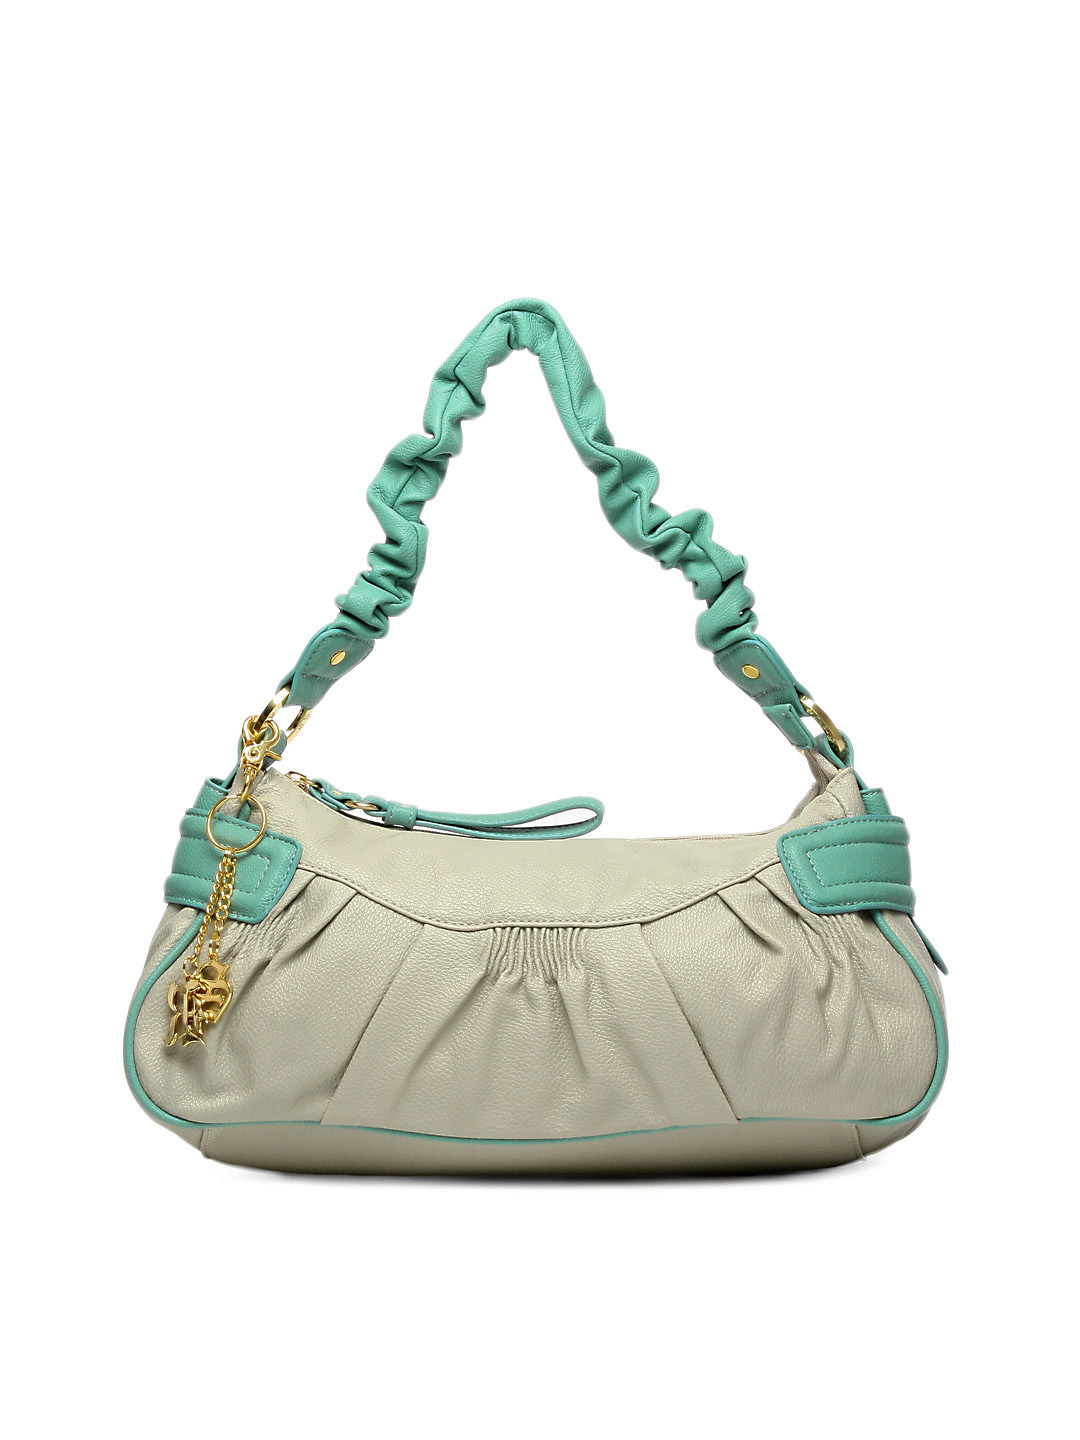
Rocky S Women Grey Handbag
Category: Accessories / Bags / Handbags
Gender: Women
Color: Grey
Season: Fall 2012
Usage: Casual